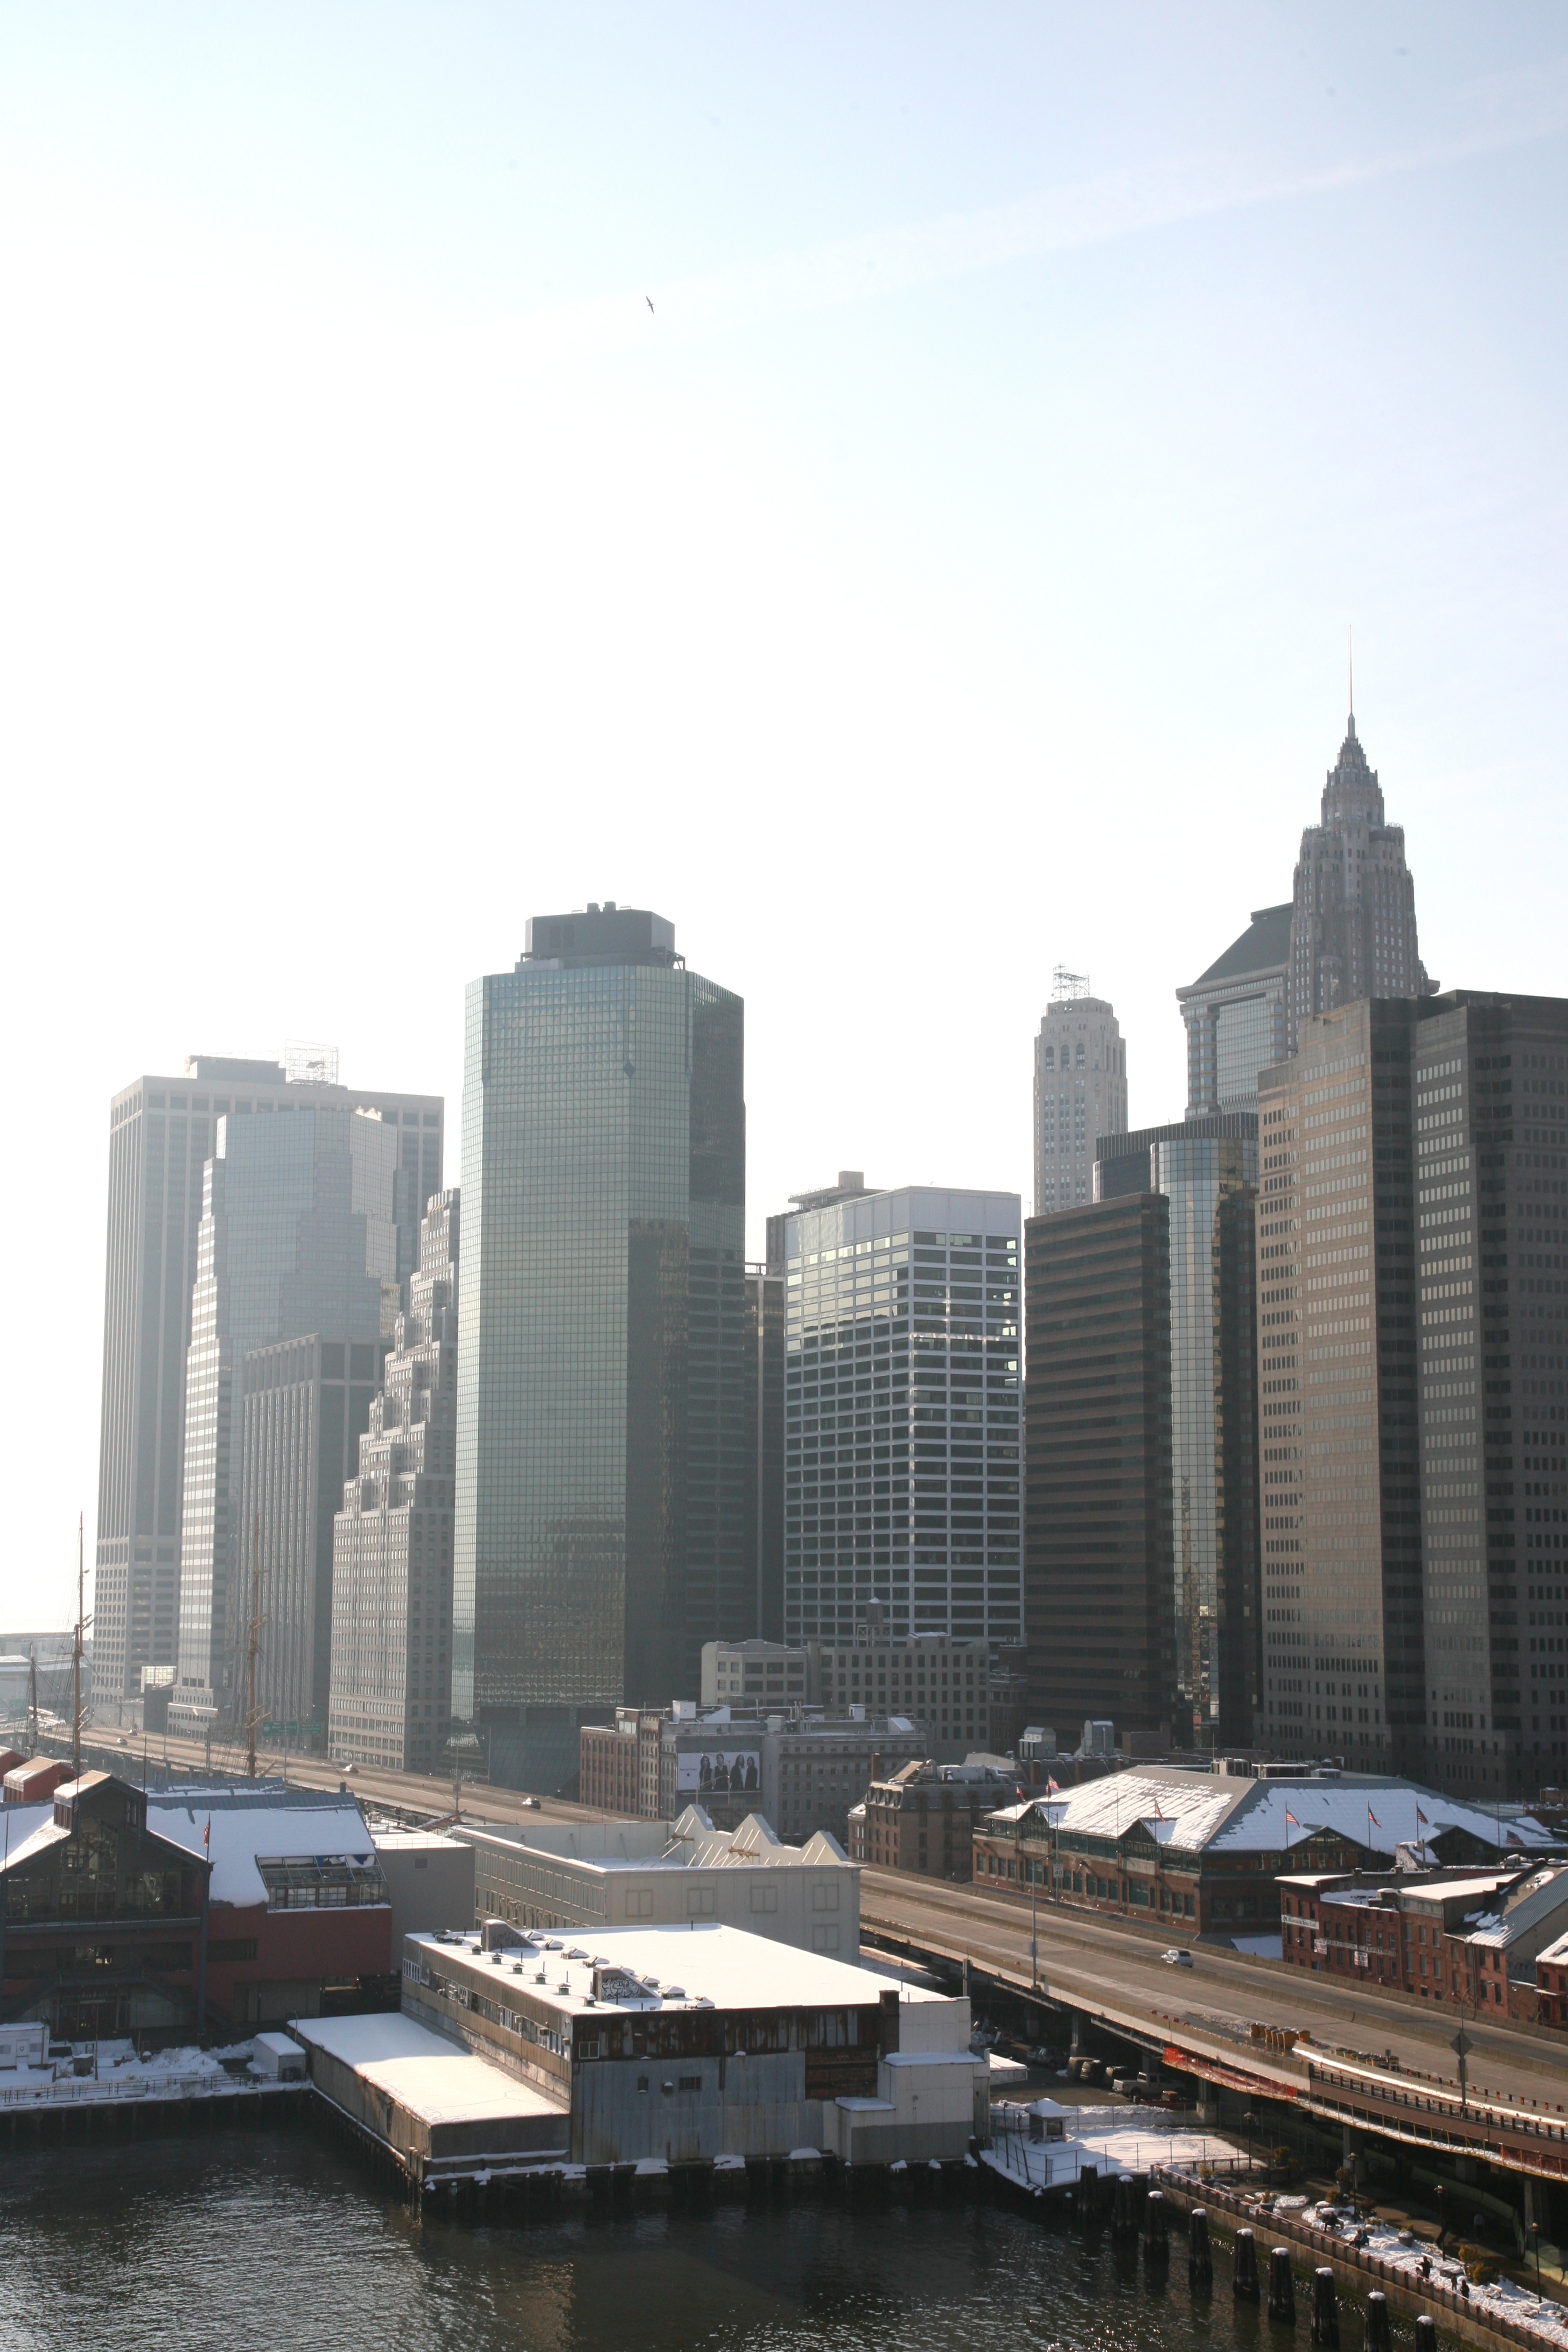
architecture, bridge, skyline, city, skyscraper, pier, manhattan, cityscape, downtown, tower, nyc, landmark, tower block, newyork, brooklynbridge, newyorkcity, ny, promenade, eastriver, metropolis, skycraper, gratteciel, financialdistrict, southstreetseaport, fdreastriverdrive, urban area, geographical feature, human settlement, metropolitan area